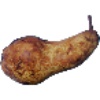
Label: pear_abate